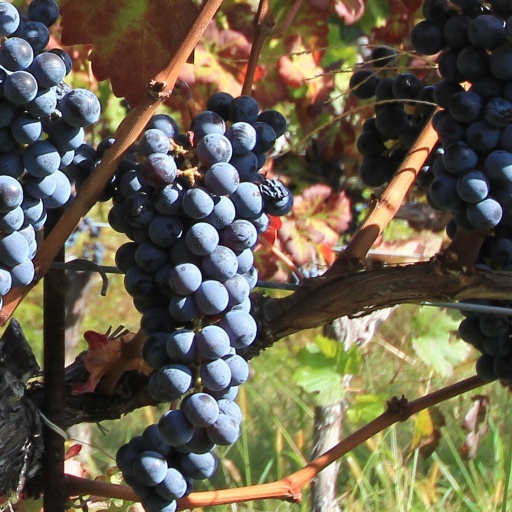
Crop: grape